Frank Thewlis

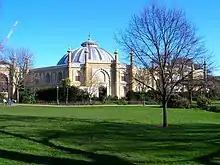
The Brighton Dome, where Thewlis preached 1967–1975

In 1968, Thewlis participated with other clergy in the 72nd anniversary of the Whitechapel Mission and the start of a fundraising campaign for the construction of its new facilities. His final pastorate before retirement was at Victoria Hall, Sheffield. Aside from his public speaking, Thewlis was known for counselling and encouraging young ministers and being a friend to their families. "He had a tremendous gift for making friends and caring for others", recalled his official obituary published in the "Minutes of the Methodist Conference, 1991".